Karl Helbig

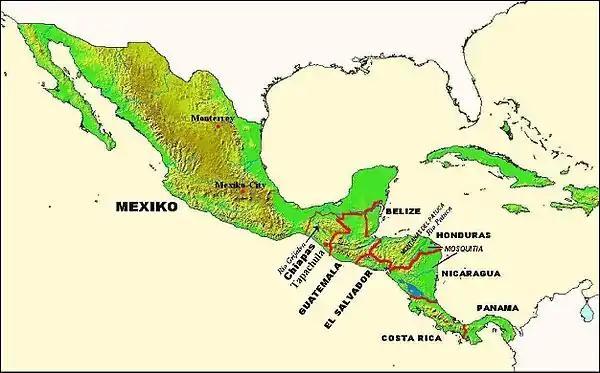
Overview map of Central America

In 1971, Helbig was commissioned by the Mexican government to conduct geographic research in the state of Chiapas. Extensive field research had to be carried out. As in all previous excursions as a scientist on his own, he worked for five years on this large project. He summarized his findings in the three-volume regional monograph "Chiapas. Geografia de un Estado Mexicano", whose printing and publication he personally supervised in Mexico City. In honor of this great folio work, which was published only in Spanish, he was awarded the "Chiapas State Prize, Science Department."